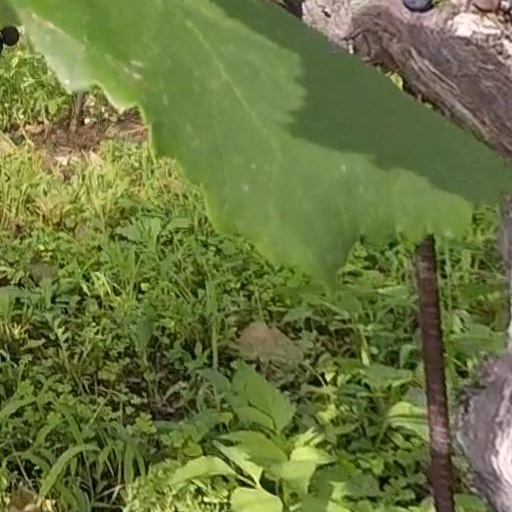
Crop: grape